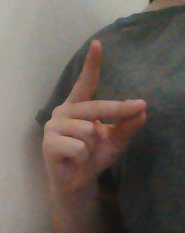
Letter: ta